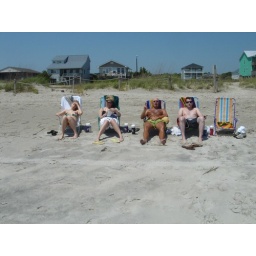
My vacation to our beach house on Oak Island in North Carolina.